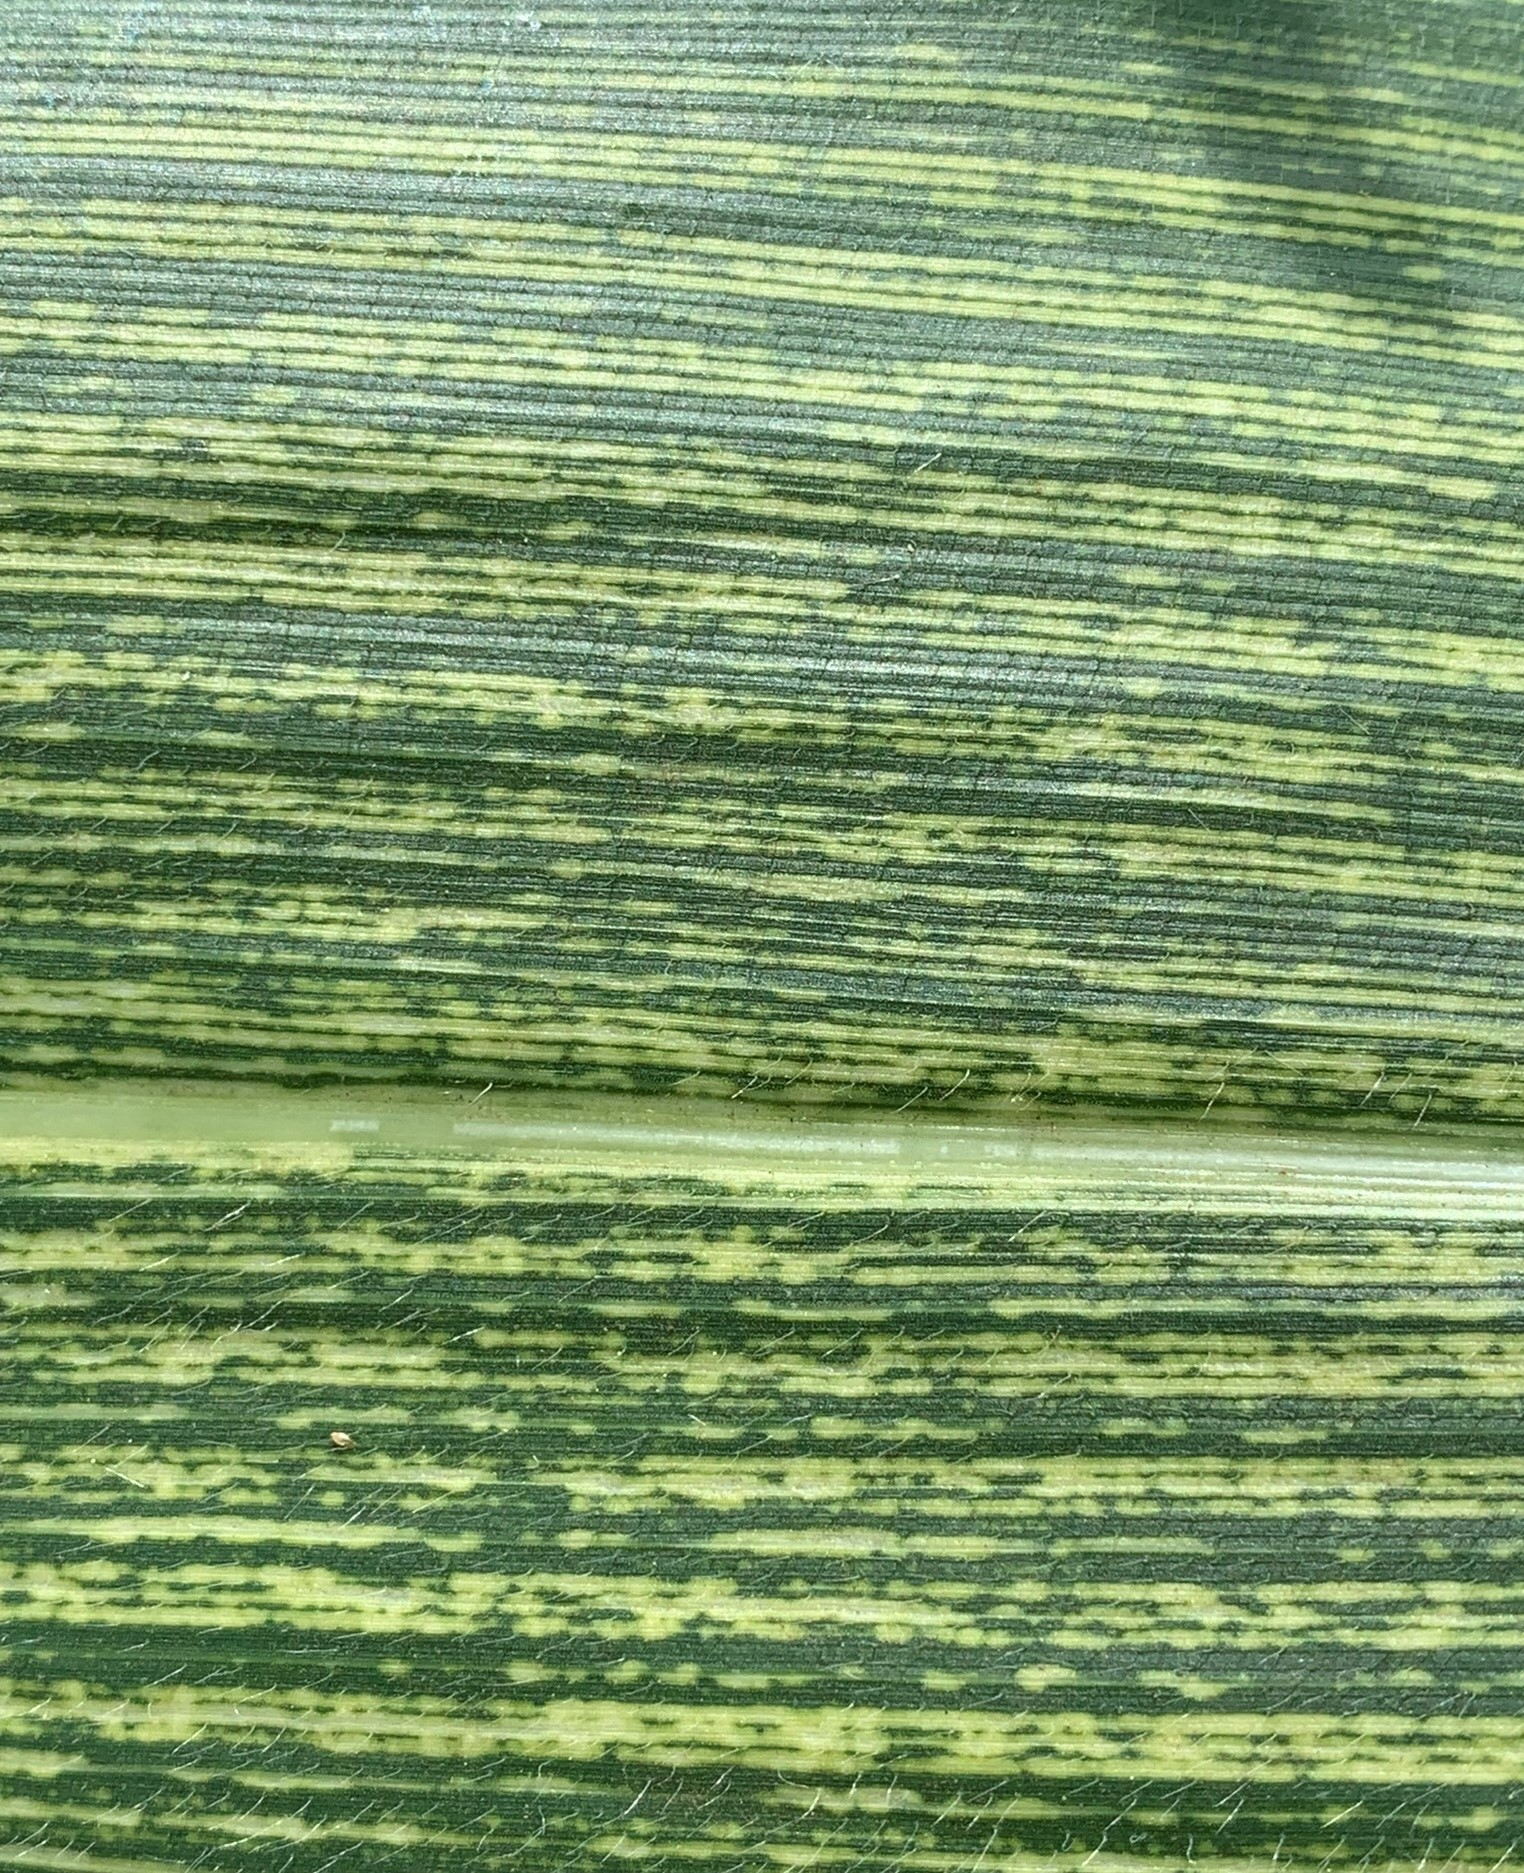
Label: MSV